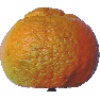
Label: mandarine